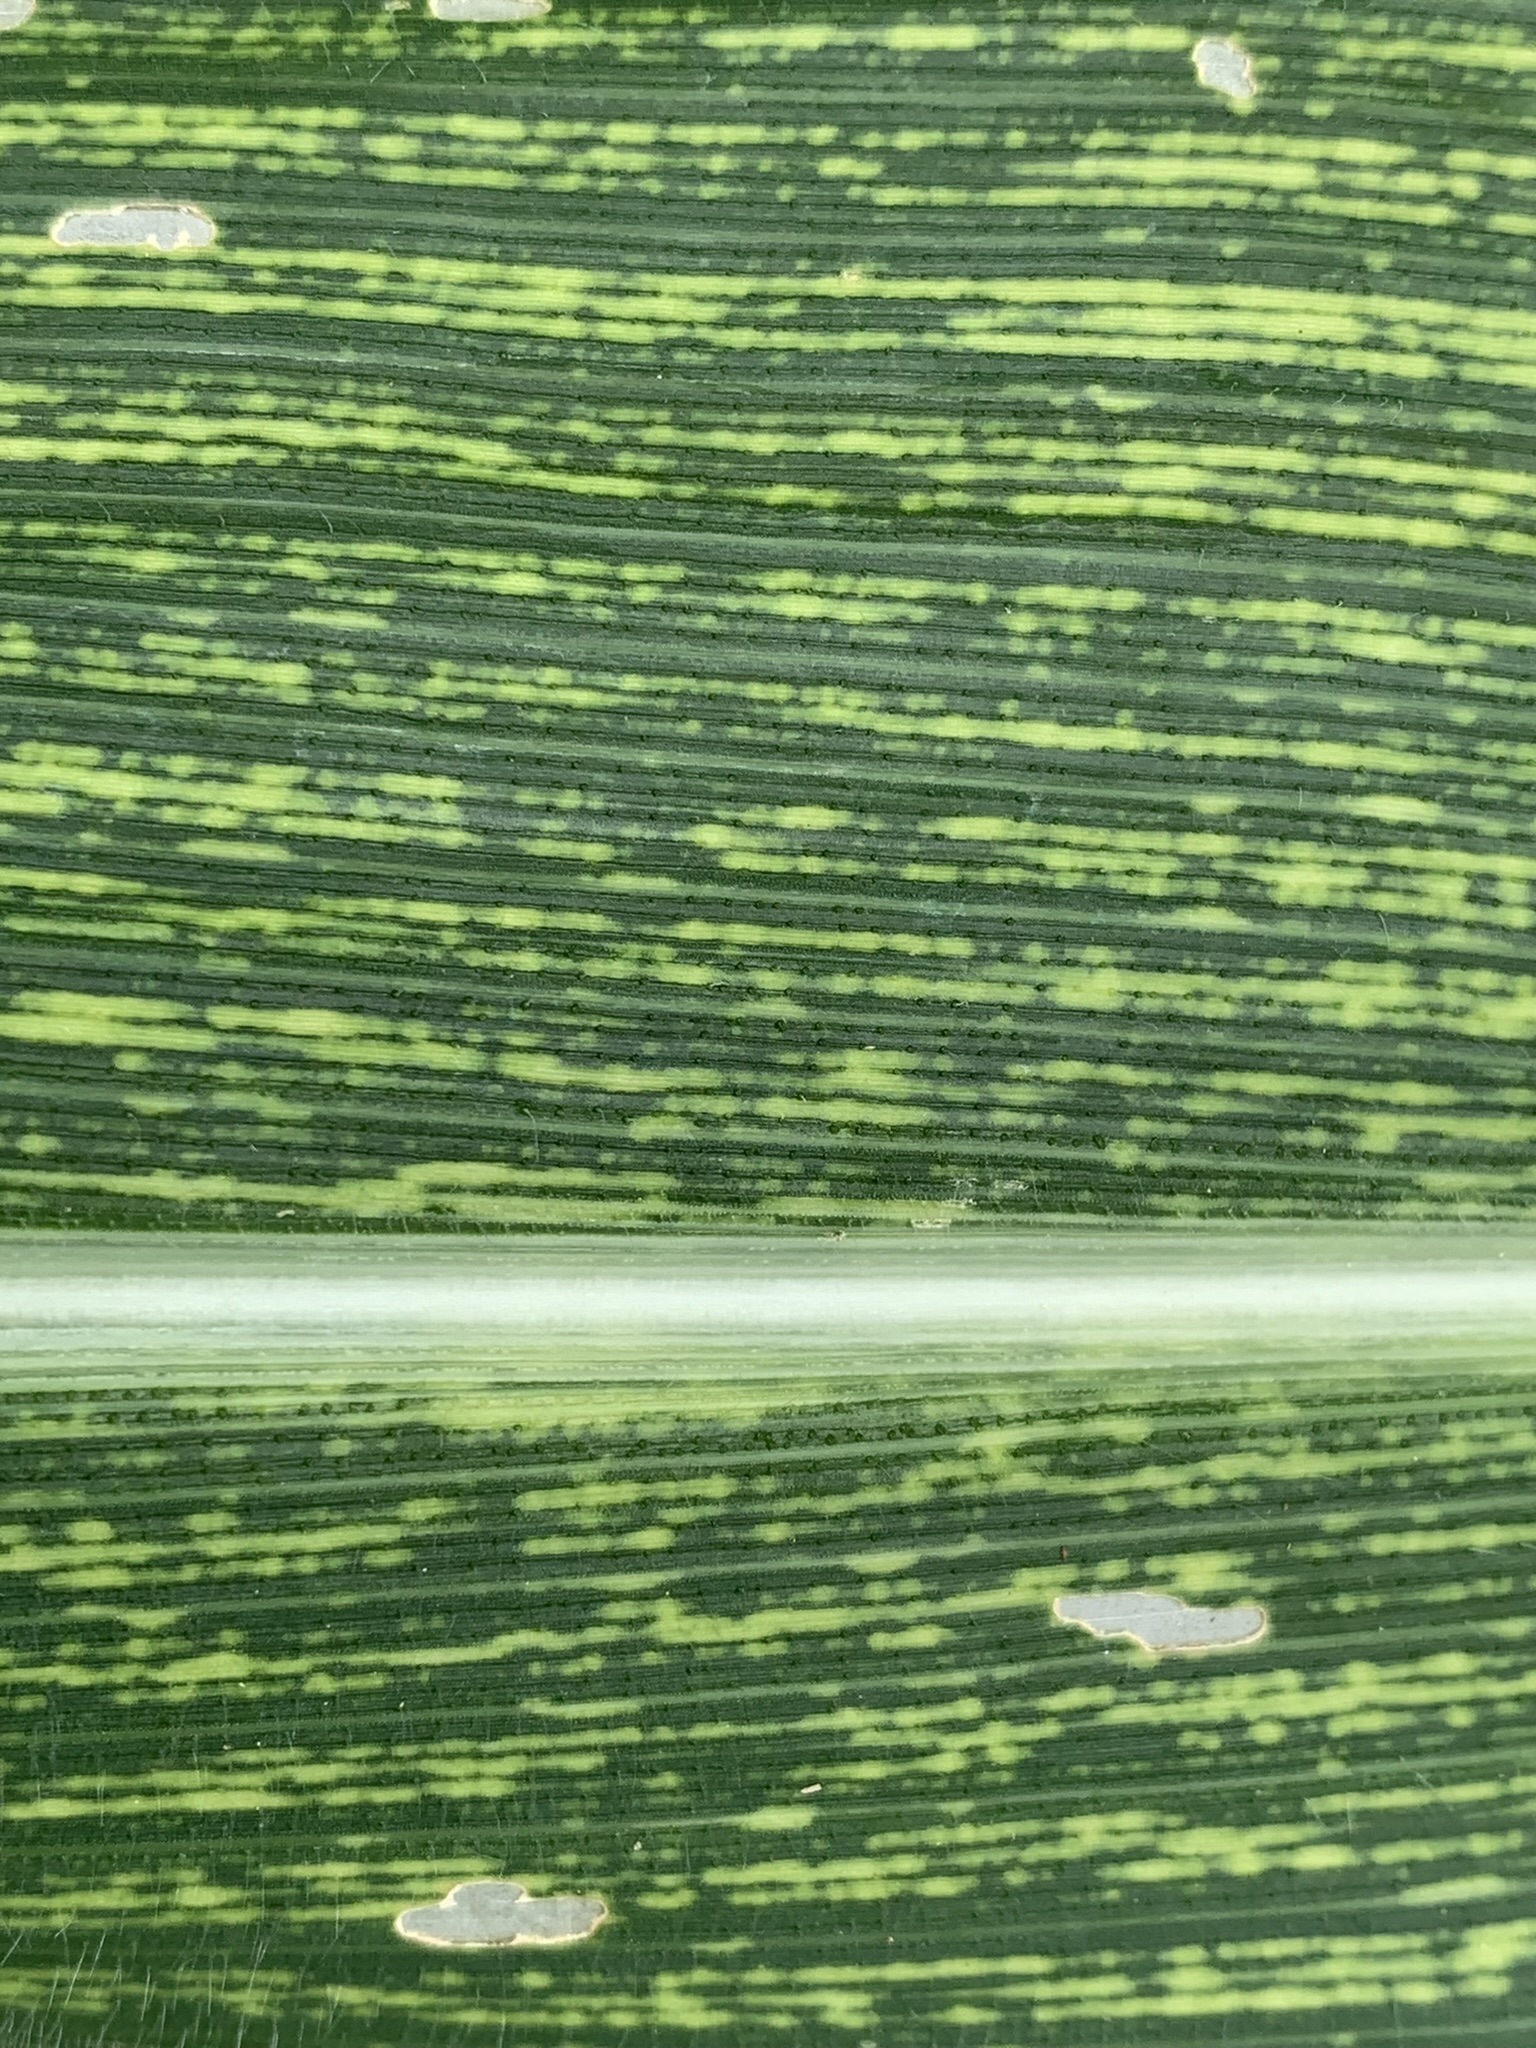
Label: MSV